Question: Please indicate a possible affordance area of the catch_frisbee that can be used for catching
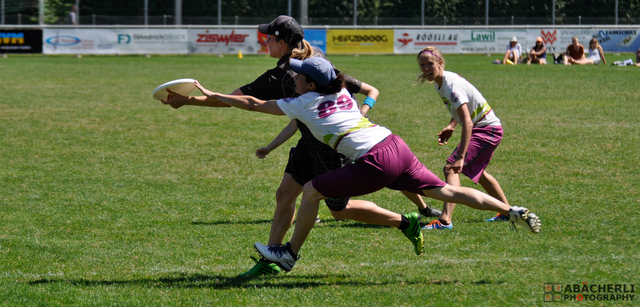
Answer: [143.5, 68.5, 202.5, 103.5]